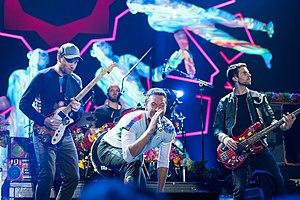
Le groupe britannique de rock Coldplay a sorti au cours de sa carrière discographique depuis 1996 huit albums studio, dix albums en concert, sept albums-compilations, quatre albums vidéo, quinze extended play, cinquante-deux singles, quatre singles promotionnels et quarante-sept clips.
Coldplay est un groupe britannique créé en 1996.